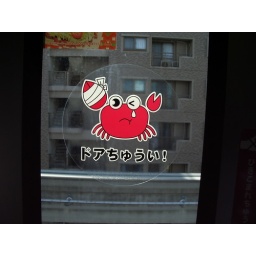
A warning sign on the door of the monorail in Okinawa